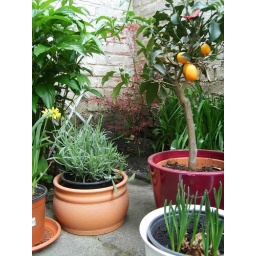
Snail's eye view with kumquat tree in fruit